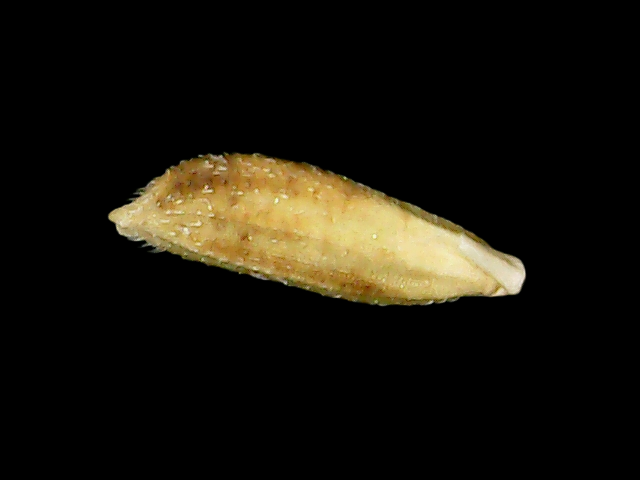
Rice variety: Bd51